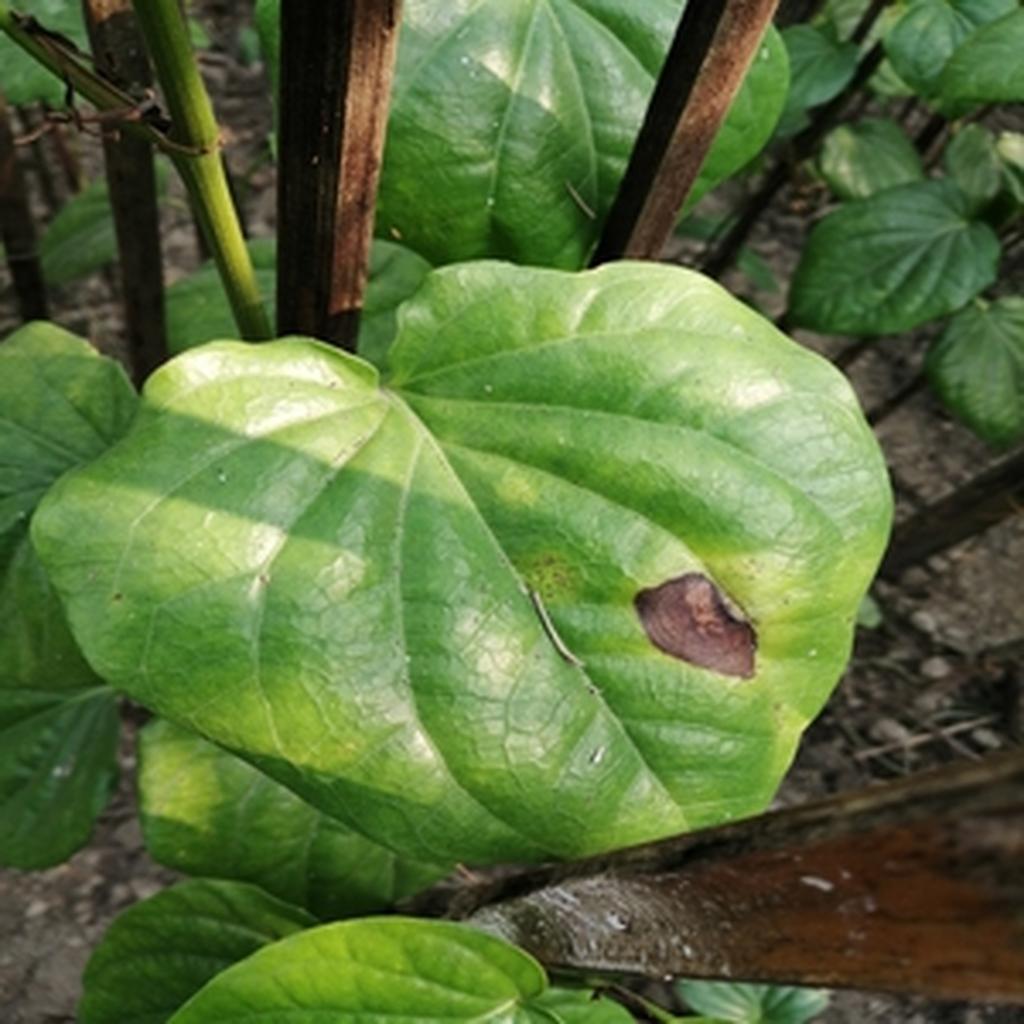
Label: Leaf_Rot